Hidden Love

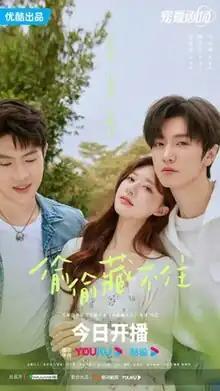
Promotional poster

Hidden Love is a 2023 Chinese television drama starring Zhao Lusi and Chen Zheyuan. It is based on the Chinese novel "Secretly, Secretly; But Unable to Hide It" by Zhu Yi. The series aired on Youku from June 20 until July 6, 2023 and on Netflix, starting from June 29, 2023. "Hidden Love" achieved popularity both domestically and overseas, receiving praise for its storyline and chemistry between the lead characters.